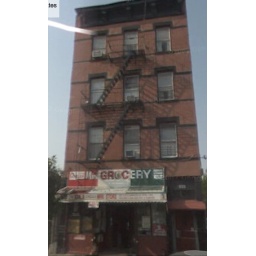
Google street view (I think) of building that collapsed in Brooklyn, 633 My